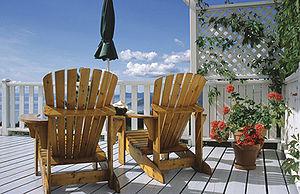
Terrasse, La Malbaie – Charlevoix (Québec, Canada)
Charlevoix-Est est une municipalité régionale de comté de la province de Québec, dans la région administrative de la Capitale-Nationale, créée le 1ᵉʳ janvier 1982. Son chef-lieu est la ville de Clermont. Elle est composée de 9 municipalités : 2 villes, 4 municipalités, 1 paroisse et 2 territoires non organisés.